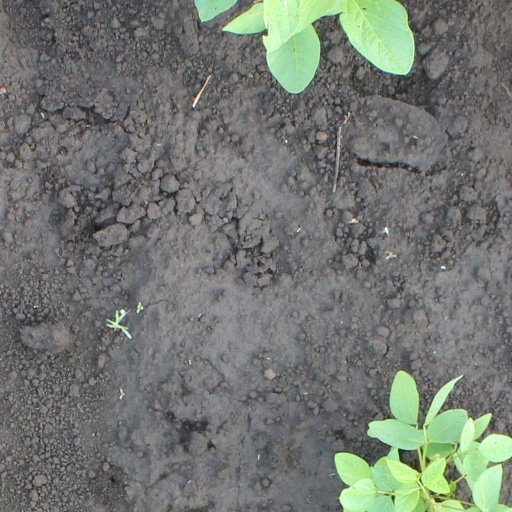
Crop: soybean